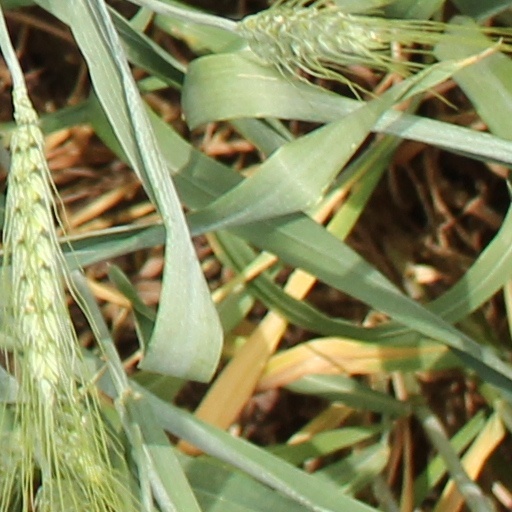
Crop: wheat